Barkat Ventures

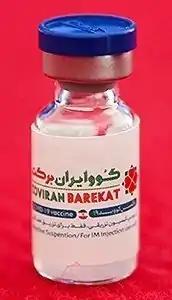
COVIran Barakat, made by Barakat

The first COVID-19 vaccine produced by Iranian researchers has been produced by Barakat. The human-injection of the first phase of clinical studies of the Iranian corona vaccine was performed on December 29, 2020; The initial phase of human-testing for this vaccine started with the injection for 56 volunteers. The second group of the volunteers was also injected with the vaccine. According to the head of the vaccine production team at the Setad, the results show that this vaccine also neutralizes the British mutated COVID-19 virus.